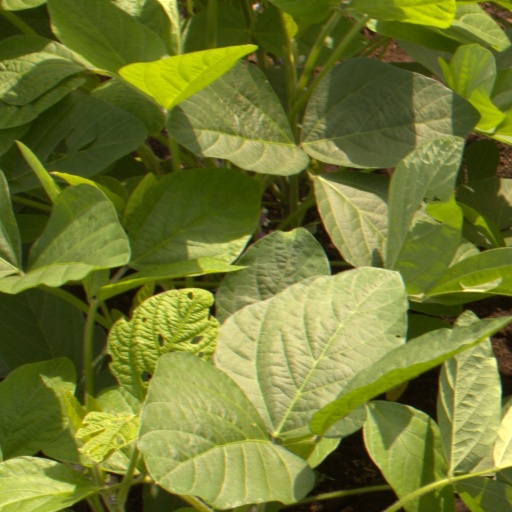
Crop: soybean